Florianópolis

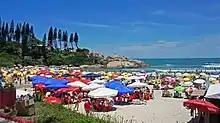
Joaquina Beach.

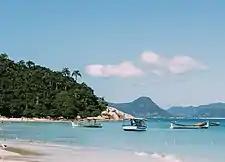
Campeche beach.

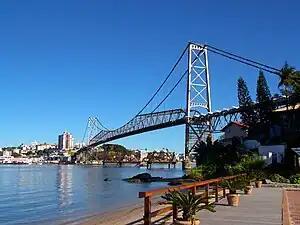
Hercilio Luz Bridge.

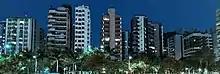
Residential buildings.

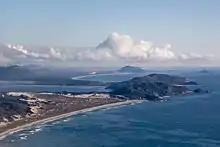
Santa Catarina Island seen from east.

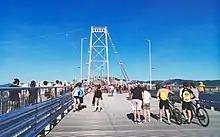
Hercílio Luz Bridge.

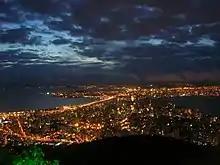
Florianópolis at night.

Florianópolis is one of the most visited places in Brazil as it is an island with 42 beaches, lagoons and waterfalls.